Boris I of Bulgaria

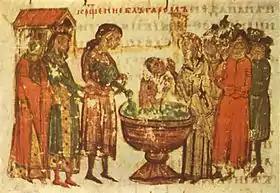
Depiction in the Manases Chronicle of Boris I' baptism.

There are a number of versions as to why Boris converted to Christianity. Some historians attribute it to the intervention of his sister who had already converted while being at Constantinople. Another story mentions a Greek slave in the ruler's court. A more mythological version is the one in which Boris is astonished and frightened by an icon of Judgement day and thus decides to adopt Christianity. Richard B. Spence sees the decision as deliberate, practical, and politic.